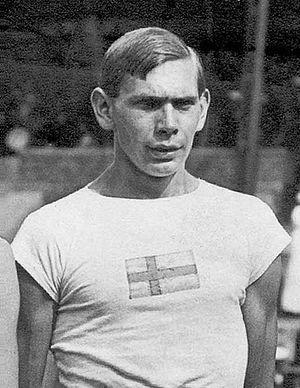
Erik Albin Almlöf est un athlète suédois spécialiste du triple saut. Affilié au Djurgårdens IF puis au IFK Gävle, il mesurait 1,88 m pour 73 kg